Oshima Station

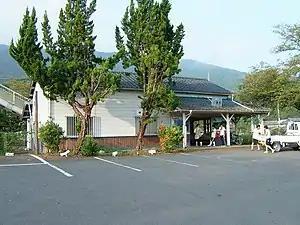
Oshima Station, August 2006

is a passenger railway station located in the city of Mima, Tokushima Prefecture, Japan. It is operated by JR Shikoku and has the station number "B17".